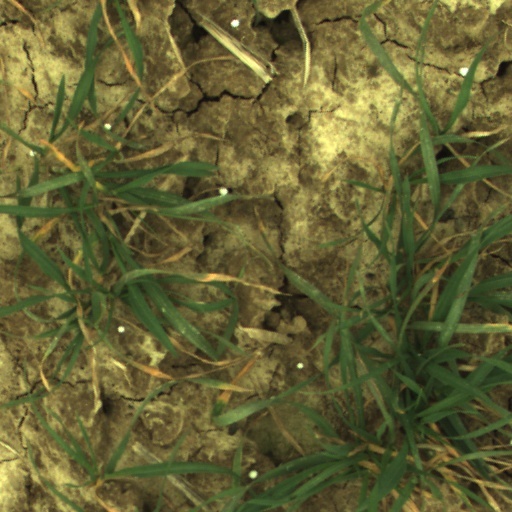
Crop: wheat